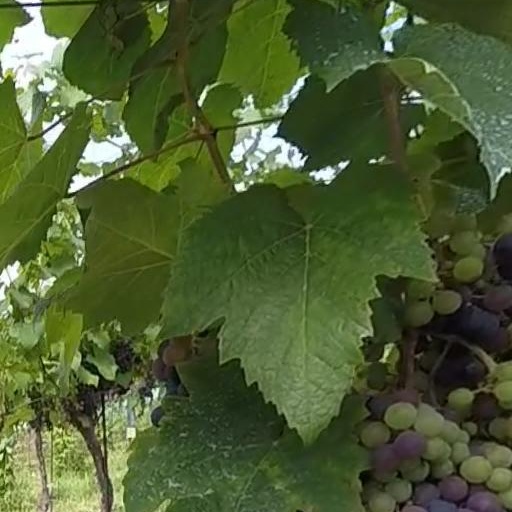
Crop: grape